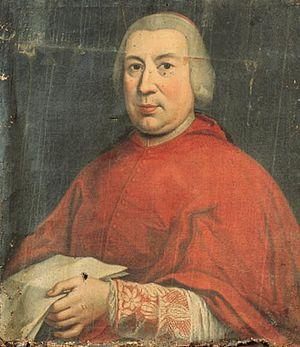
Antonio Casali, né le 25 mai 1715 à Rome et mort le 14 janvier 1787 à Rome, est un cardinal italien du XVIIIᵉ siècle.